Tide gauge

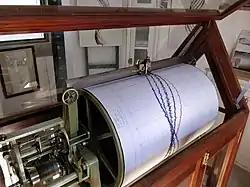
Interior view of Cascais Tide Gauge showing data recording equipment

Tide gauges have a practical application in the shipping and fishing industries where low or high tide levels can hinder or prohibit access to shallow bays or locations with bridges. An example is the Cascais tide gauge in Portugal, which was originally installed because of the sand bar in the River Tagus that causes difficulties for shipping entering Lisbon port. Because of similar problems many industries have installed private tide gauges in ports around the world, and also rely on government agencies (such as NOAA).